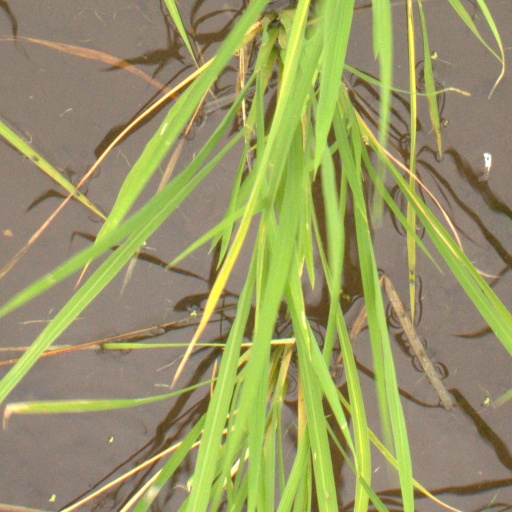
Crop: rice